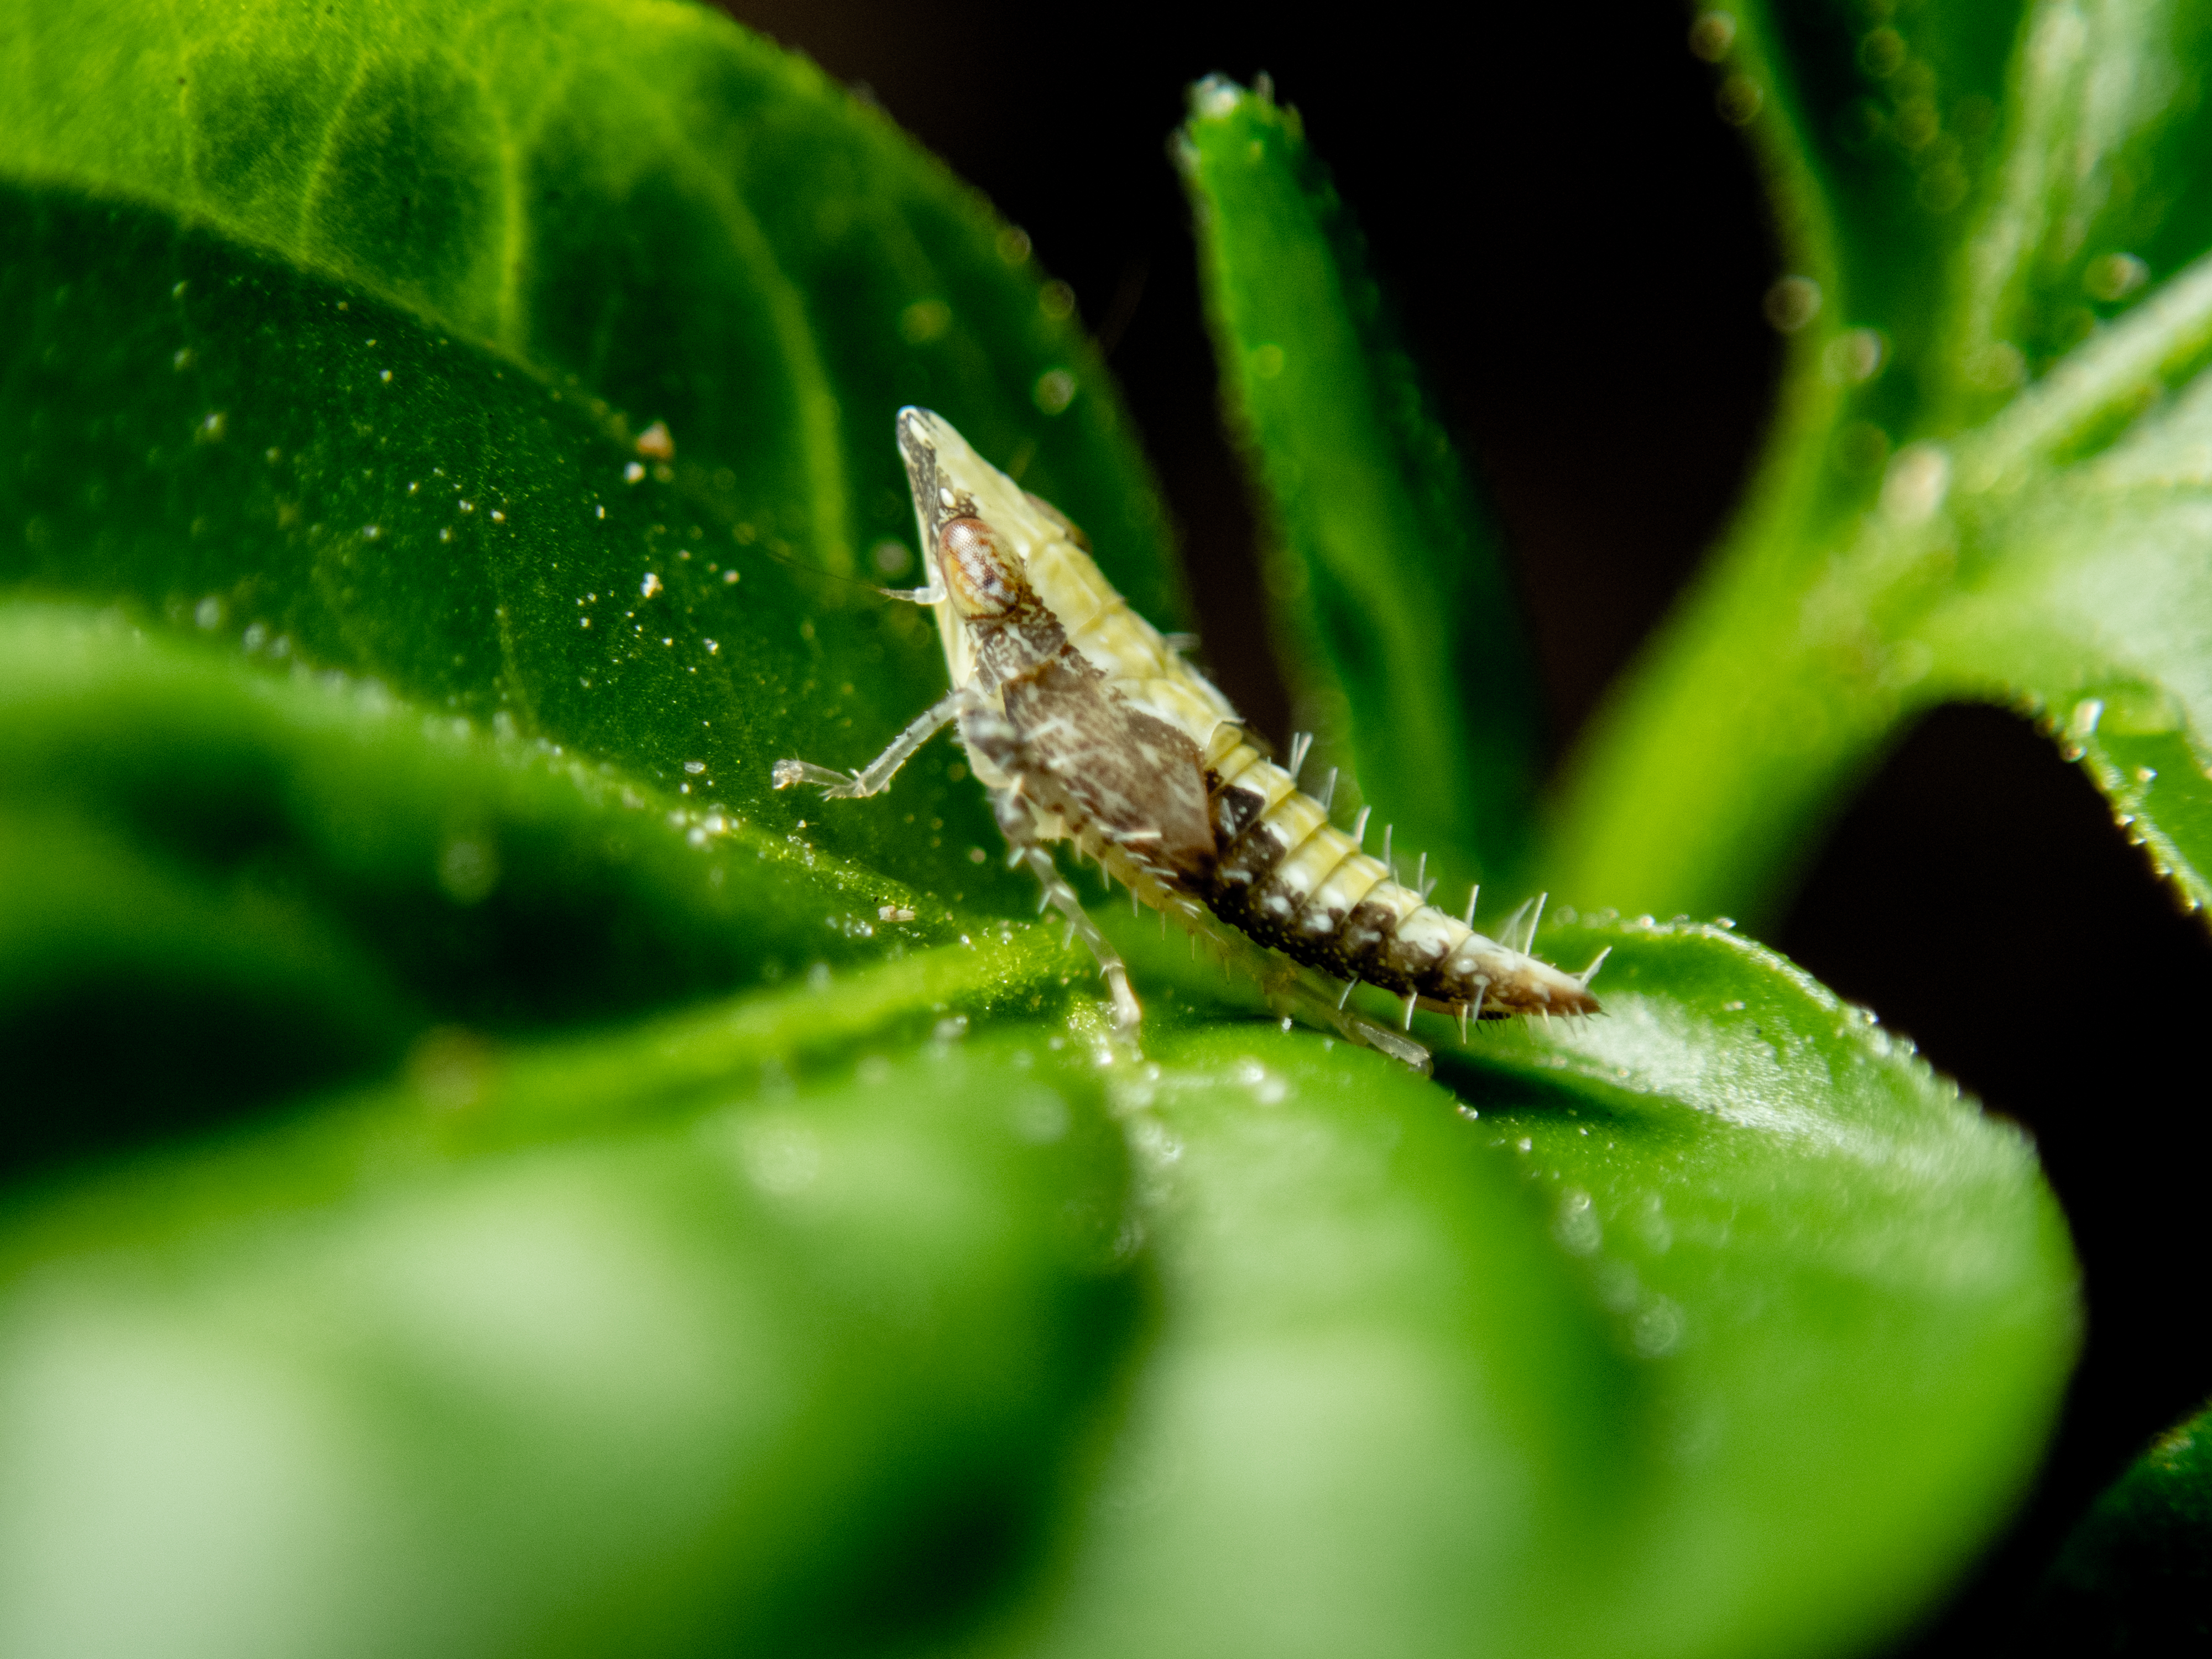
insect, leafhopper, leaf, green, macro photography, close up, invertebrate, organism, pest, plant, plant stem, photography, adaptation, bug, arthropod, wildlife, grasshopper